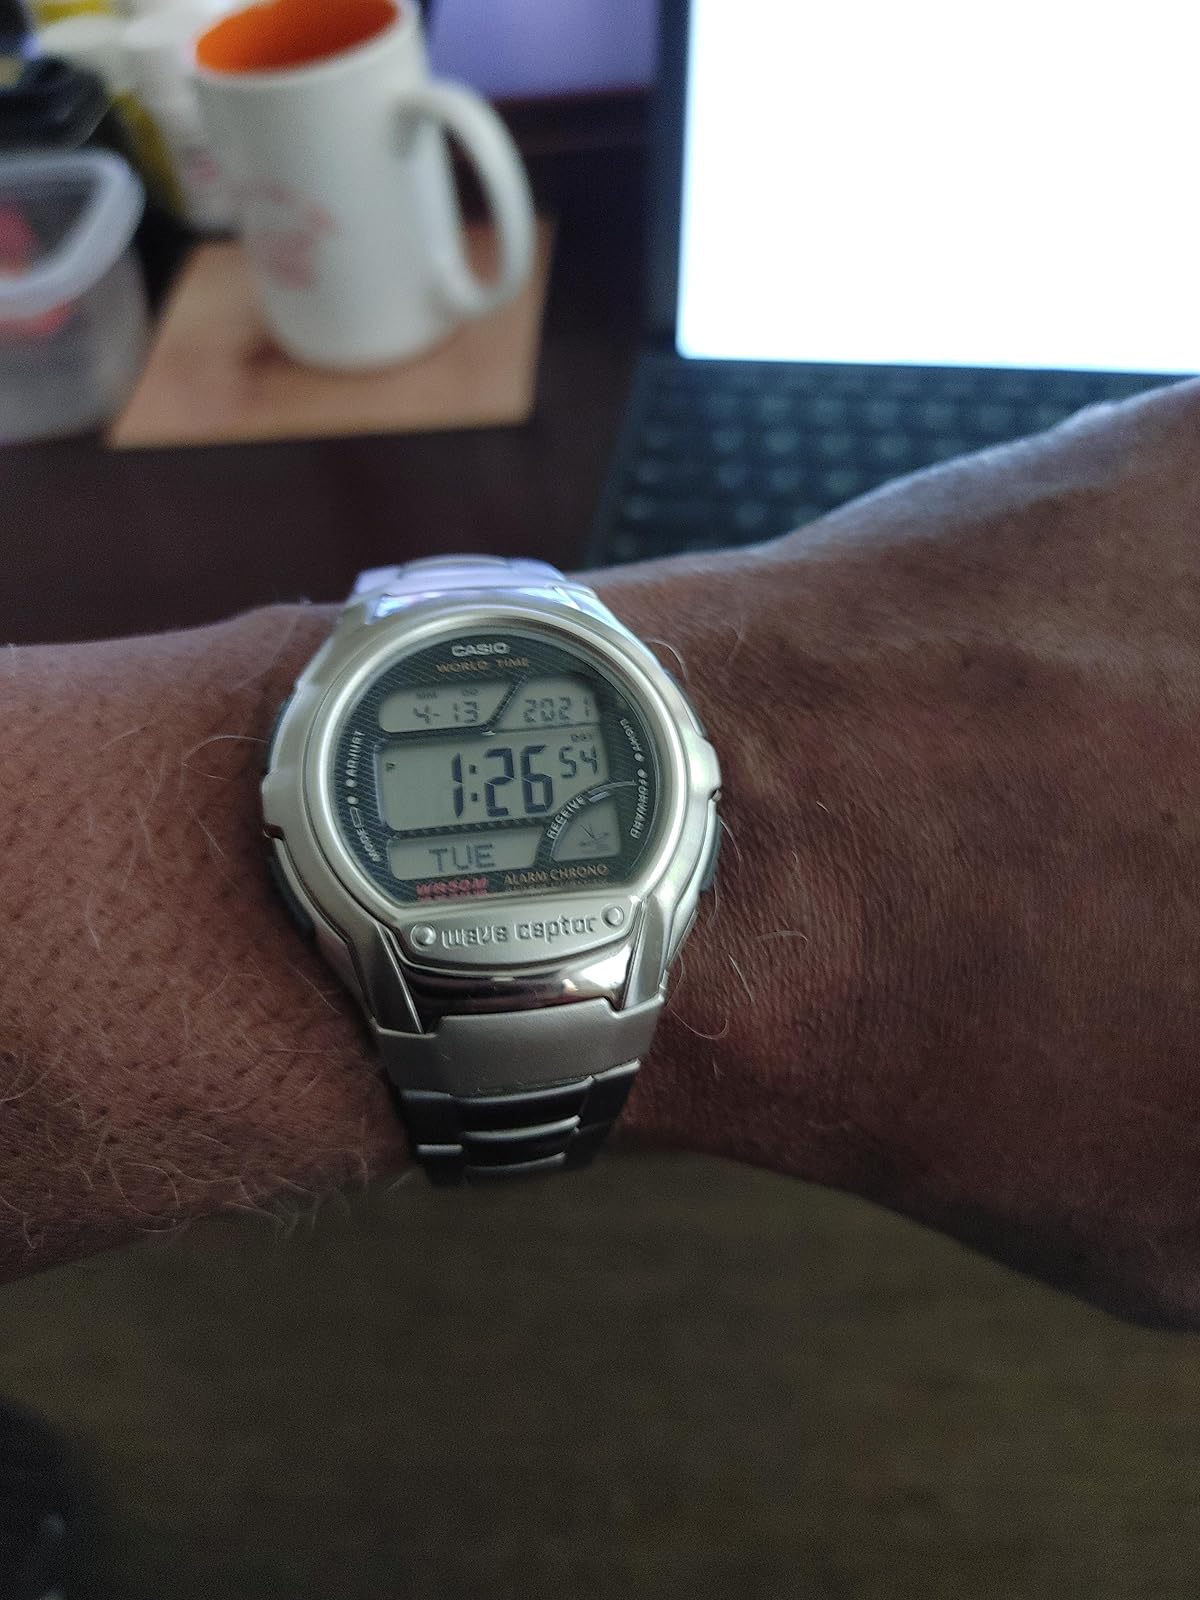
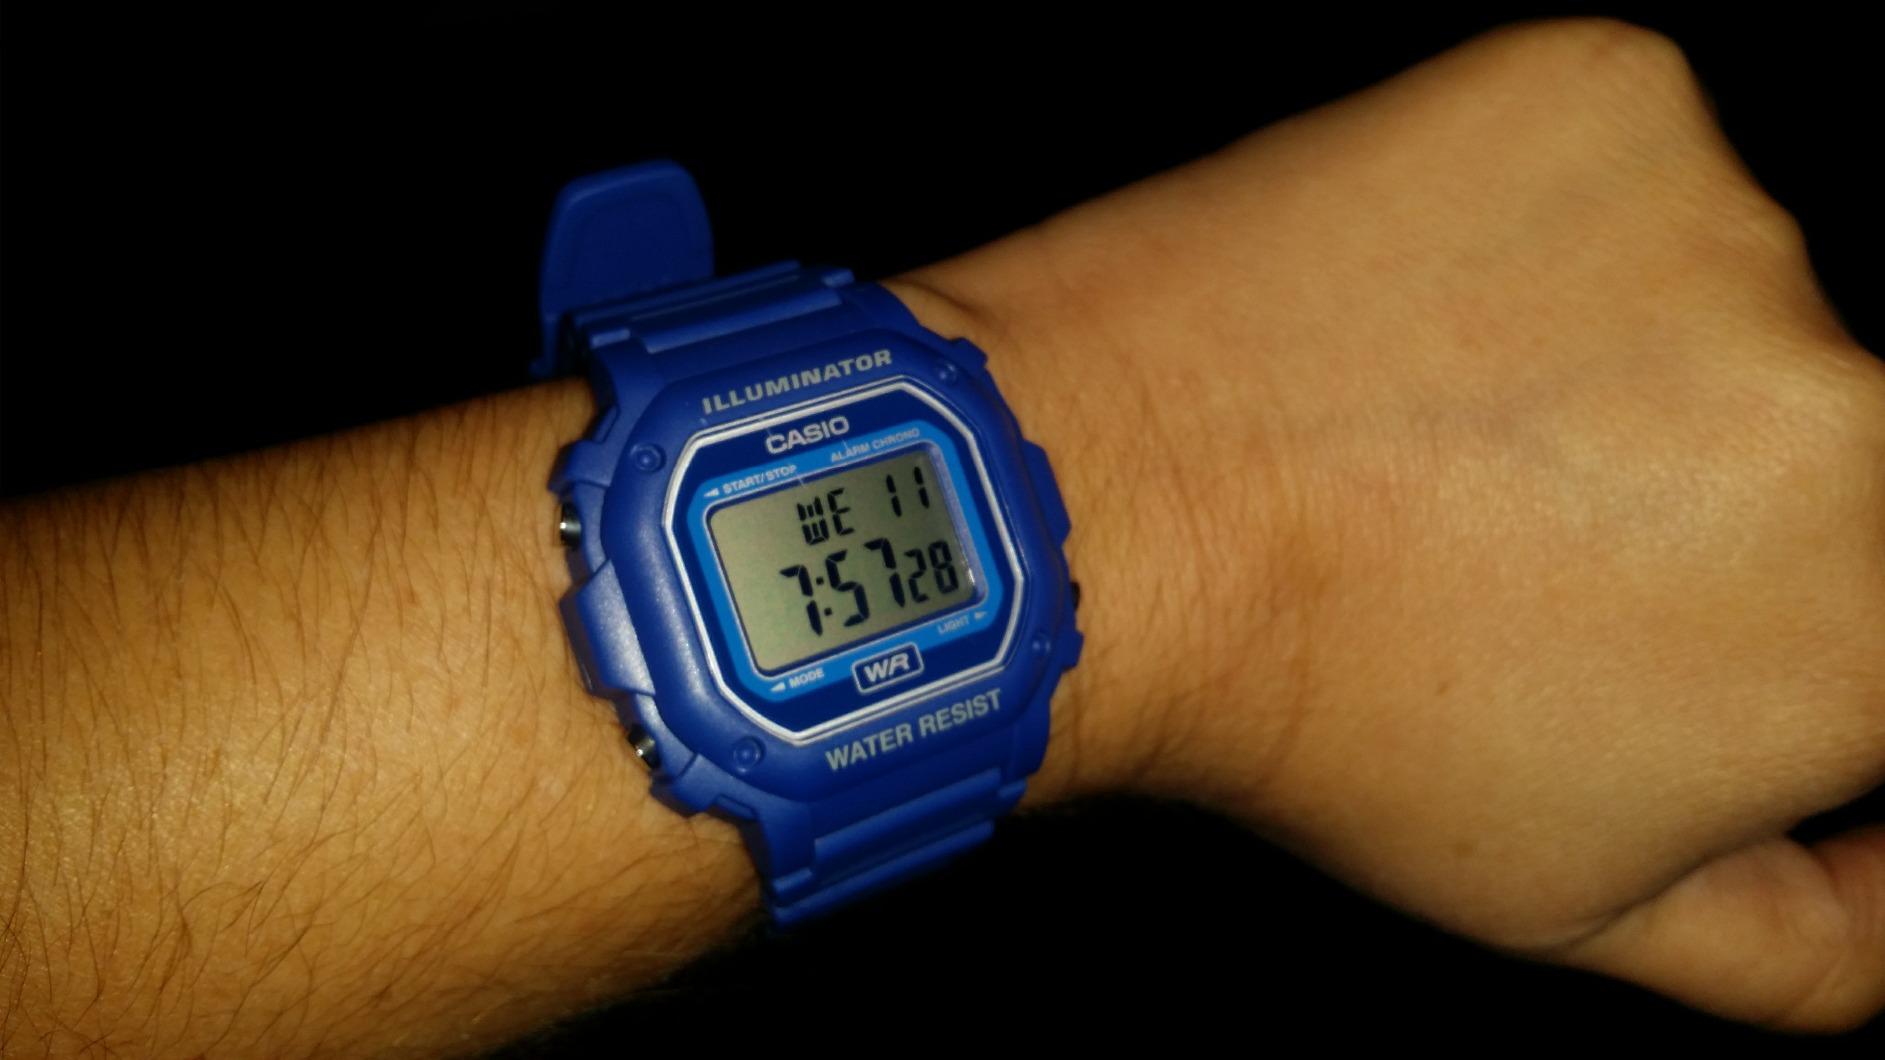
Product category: accessories_watch
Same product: no